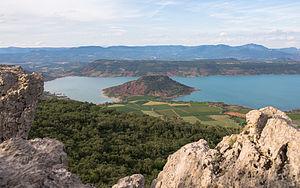
La Presqu'île et Mont du Rouens (253m) sur la commune de Clermont-l'Hérault et le Lac du Salagou. Photo prise depuis le sud-ouest dans la commune de Liausson. Hérault, France.
Le lac du Salagou est un lac de retenue du barrage du Salagou. Il est situé au centre du département de l'Hérault, sur la rivière Salagou, affluent de la rivière Lergue qui se jette dans l'Hérault. Il atteint une profondeur d'environ 50 mètres.